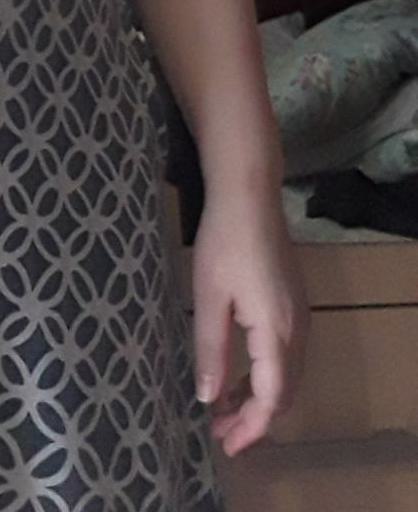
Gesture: no_gesture